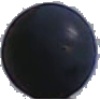
Label: Grape Blue 1